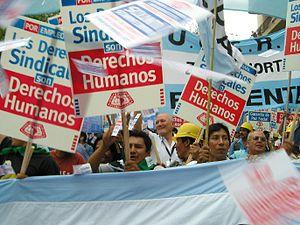
Julio Godio est un sociologue argentin, spécialiste de matières syndicales.